Jorge Nuno Silva

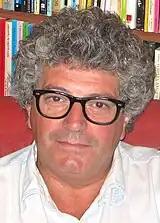
Jorge Nuno Silva

Jorge Nuno Silva (born 1956) is a Portuguese mathematician who taught at the University of Lisbon, starting in 1995 and retiring in 2023. His interests encompass the pedagogy of mathematics, history of mathematics, history of board games, mathematical games, and recreational mathematics. He is the chief editor for "Recreational Mathematics Magazine" and "Board Game Studies Journal".